Dean Britt

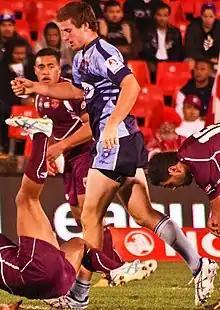
Britt playing for the NSW under 20s side in 2013

In April 2013, he played for the New South Wales under-20s team against the Queensland under-20s team.